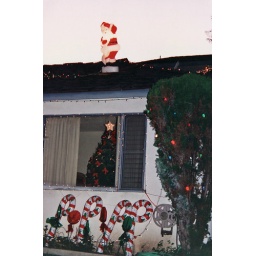
Next door to my babysitter's house in El Segundo. I always enjoyed the sight of their tree in the picture window.